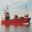
Label: ship